Jelena Janković career statistics

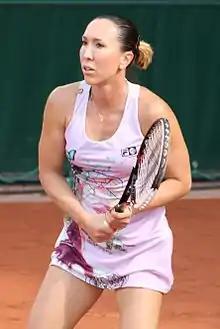
Janković at the 2016 French Open.

"Only main-draw results in WTA Tour, Grand Slam tournaments, Billie Jean King Cup (Fed Cup), Hopman Cup and Olympic Games are included in win–loss records."